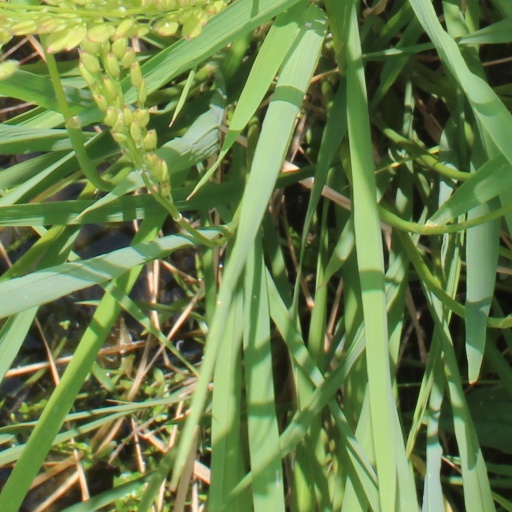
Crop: rice